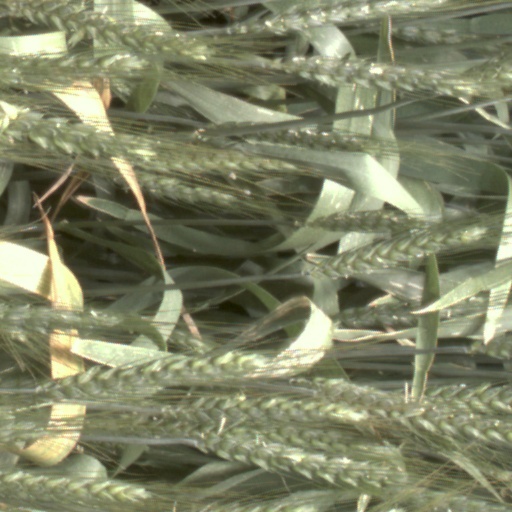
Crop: wheat